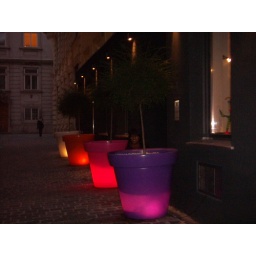
Purple, pink, orange, yellow. Though the pink looks red by night time.